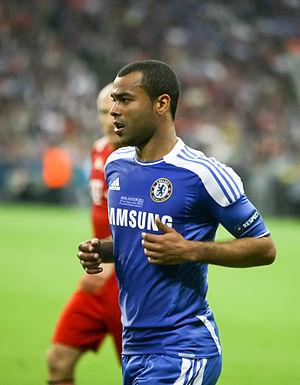
Ashley Cole, né le 20 décembre 1980 à Stepney, est un ancien footballeur international anglais qui évoluait au poste d'arrière gauche.